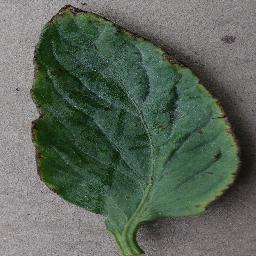
Label: Tomato___Bacterial_spot